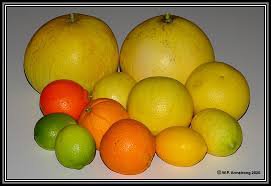
Label: Orange